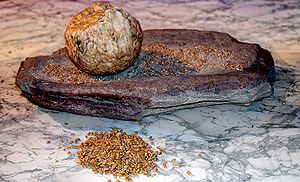
Den neolitiske revolution
En grutte- eller skubbekværn fra den yngre stenalders bondekultur.
"Den neolitiske revolution er et begreb, som blev indført af den australske arkæolog Vere Gordon Childe i 1920'erne. Udtrykket brugte han som betegnelse for den dybtgående omstrukturering, som skete i menneskehedens historie, da jæger- og samlerkulturen gik over til en levevis, hvor man hovedsagelig ernærede sig ved jordbrug og husdyrhold. Jæger- og samlerkulturen var livsformen for alle tidligere menneskelige samfund, og udtrykket ""den neolitiske revolution"" peger på den store effekt, som det fik på samfundet, da man begyndte at fremstille fødemidler i stedet for at leve som jægere og samlere.